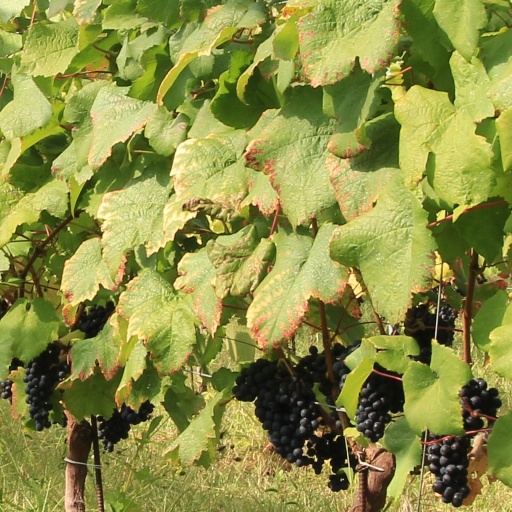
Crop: grape